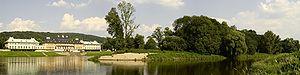
Le château de Pillnitz est un château situé à Pillnitz sur les bords de l’Elbe, à la périphérie de Dresde.